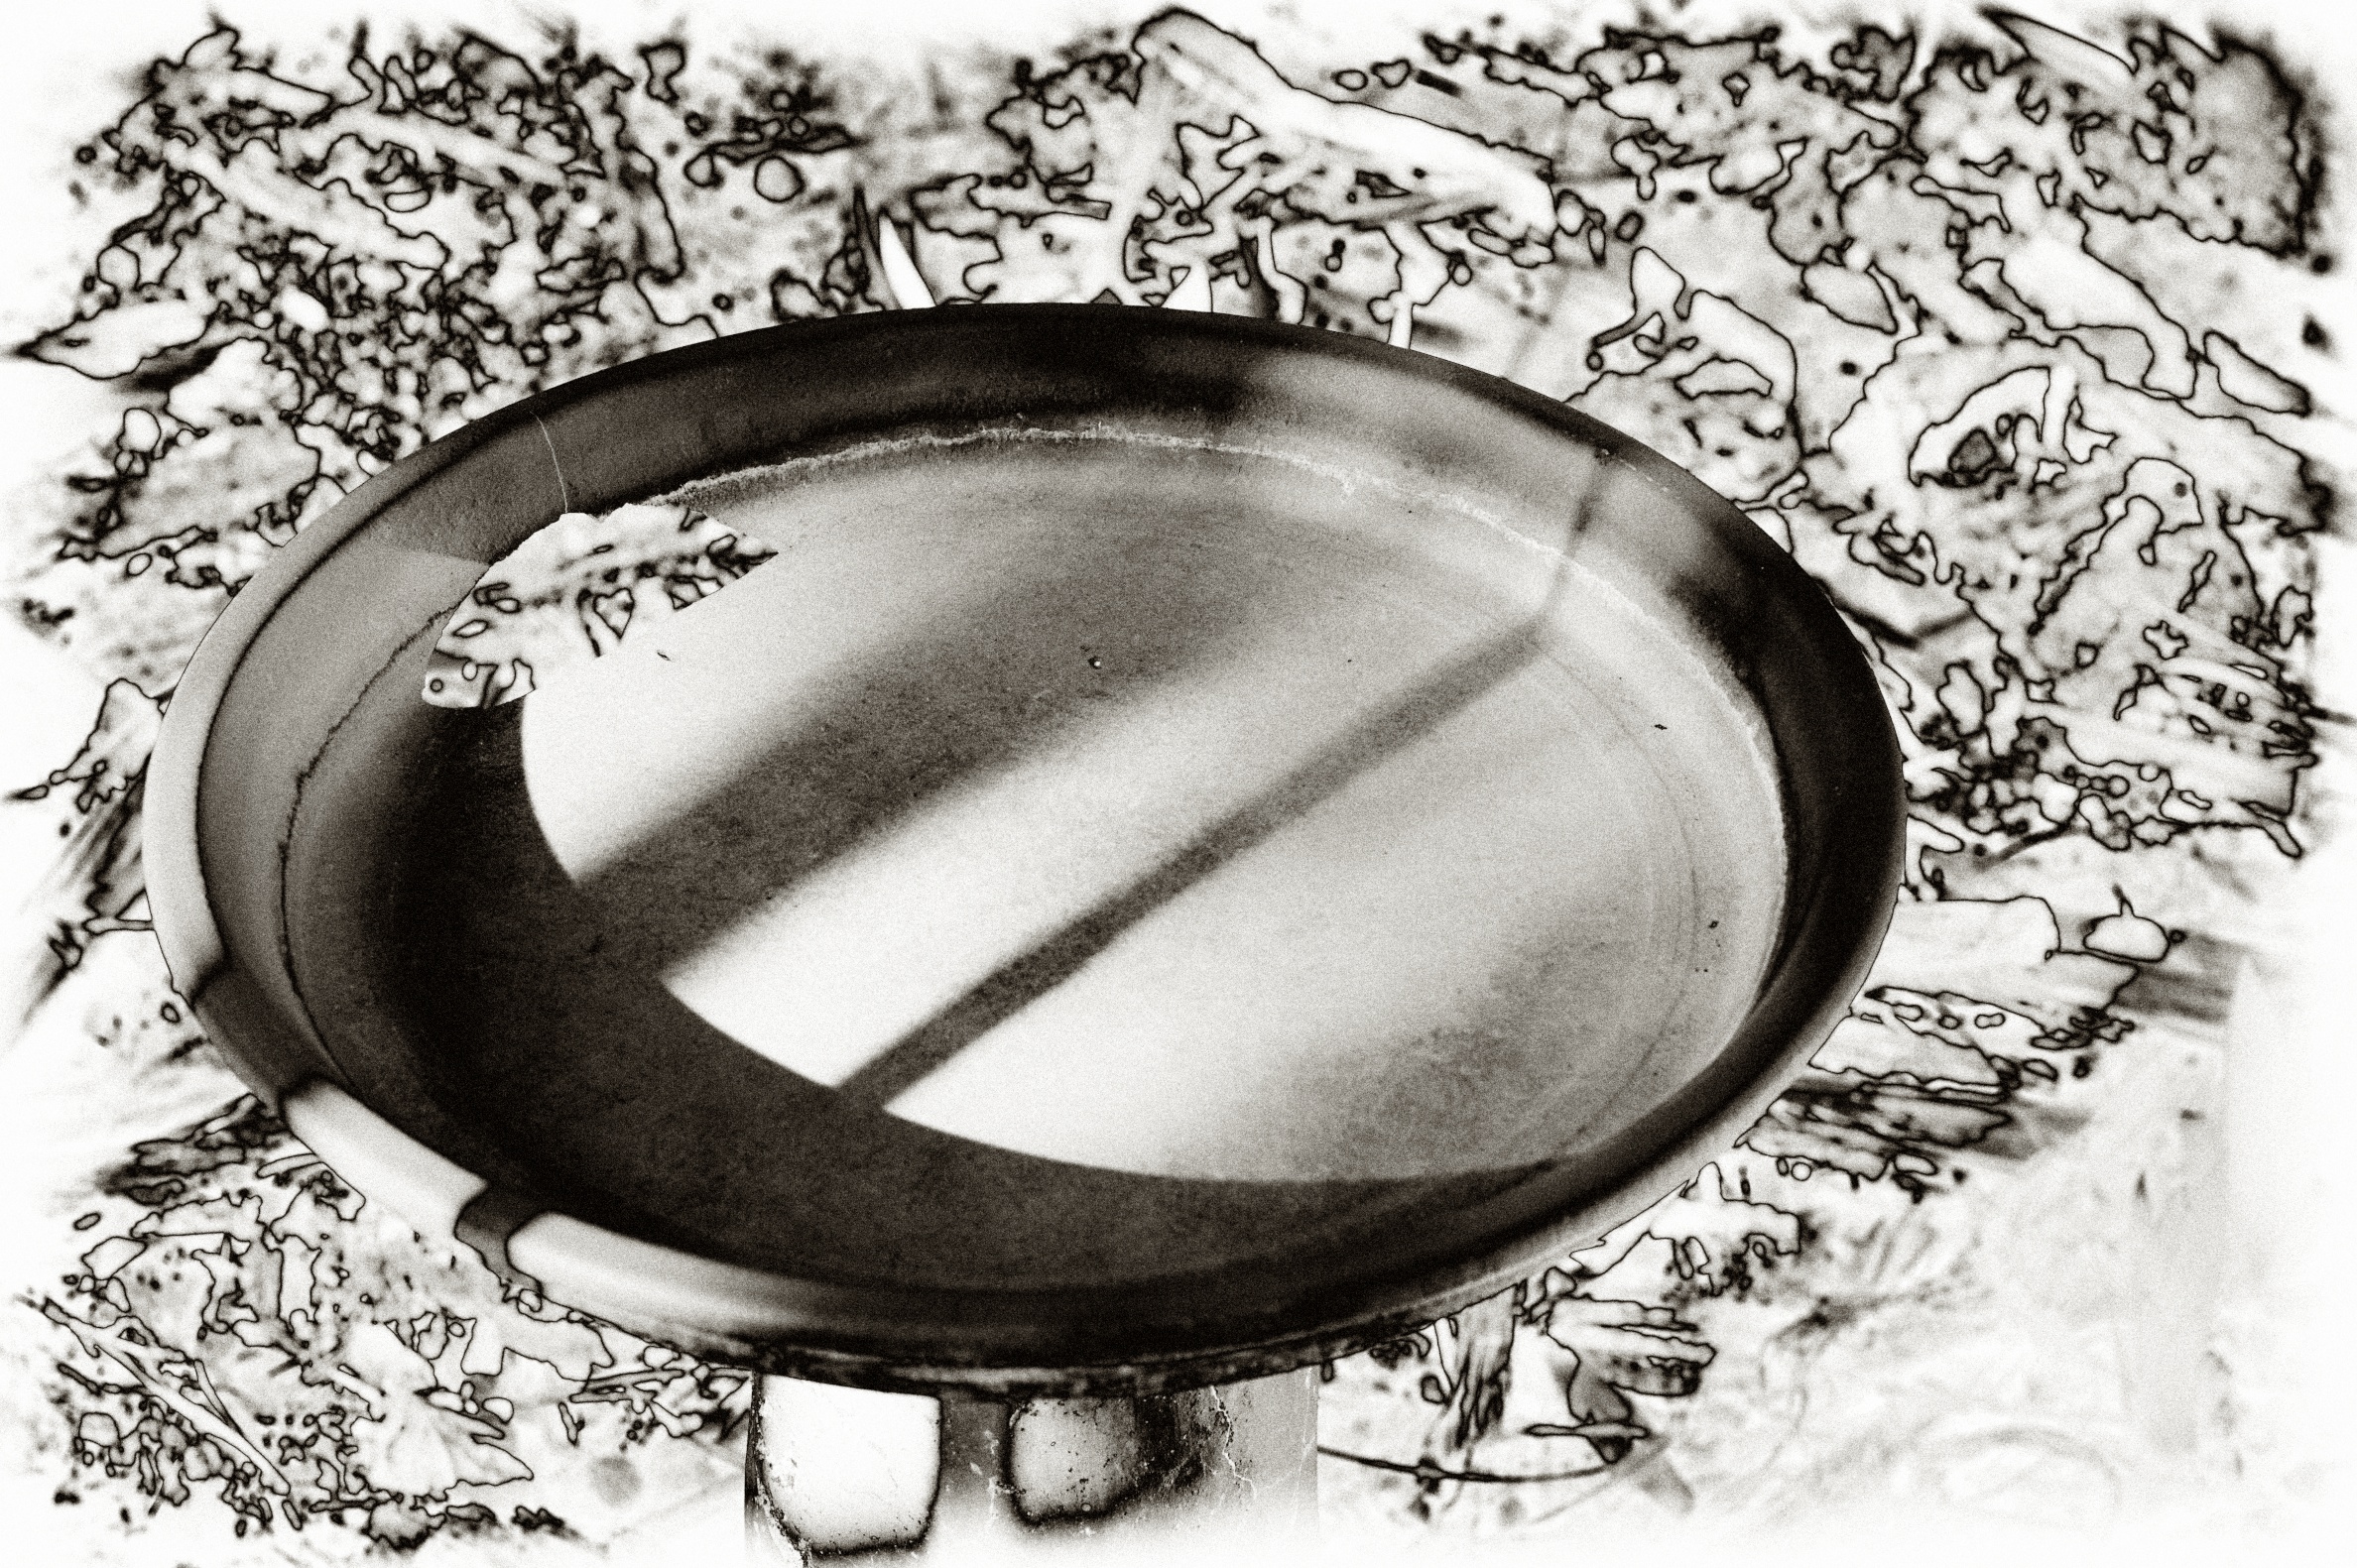
black and white, monochrome, drum, circle, sketch, drawing, illustration, platter, shape, dishware, monochrome photography